Písek (Frýdek-Místek District)

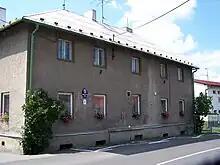
Municipal office

Písek was established most probably in the 14th century. Historians presume that on the basis of establishment date of nearby Bukowiec (1353). The first written mention of Písek is in a document from 1466 where a local "advocatus" was mentioned. Politically Písek belonged initially to the Duchy of Teschen.